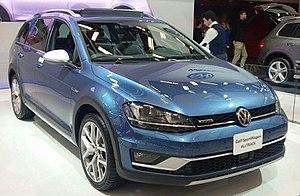
Ma photo d'un Volkswagen Golf Alltrack de 2016 à Montréal, Québec, Canada au salon international de l'auto de Montréal 2016.